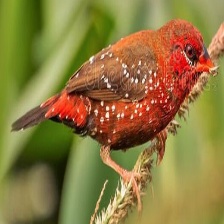
Species: AVADAVAT
Scientific name: AMANDAVA AMANDAVA